History of Winnipeg

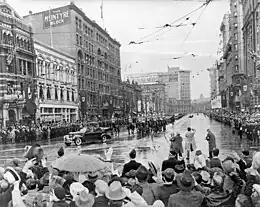
King George VI and Queen Elizabeth visiting Winnipeg, as a part of the 1939 royal tour of Canada.

The history of Winnipeg comprises its initial population of Aboriginal peoples through its settlement by Europeans to the present day. The first forts were built on the future site of Winnipeg in the 1700s, followed by the Selkirk Settlement in 1812. Winnipeg was incorporated as a city in 1873 and experienced dramatic growth in the late 19th and early 20th centuries. Following the end of World War I, the city's importance as a commercial centre in Western Canada began to wane. Winnipeg and its suburbs experienced significant population growth after 1945, and the current City of Winnipeg was created by the unicity amalgamation in 1972.